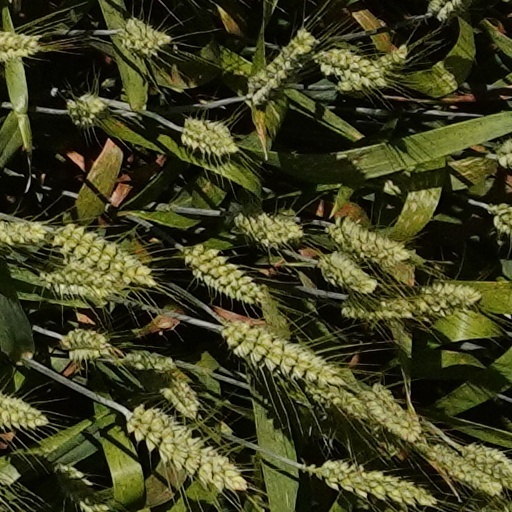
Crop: wheat